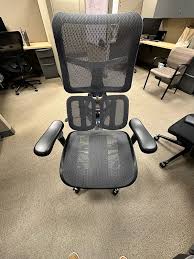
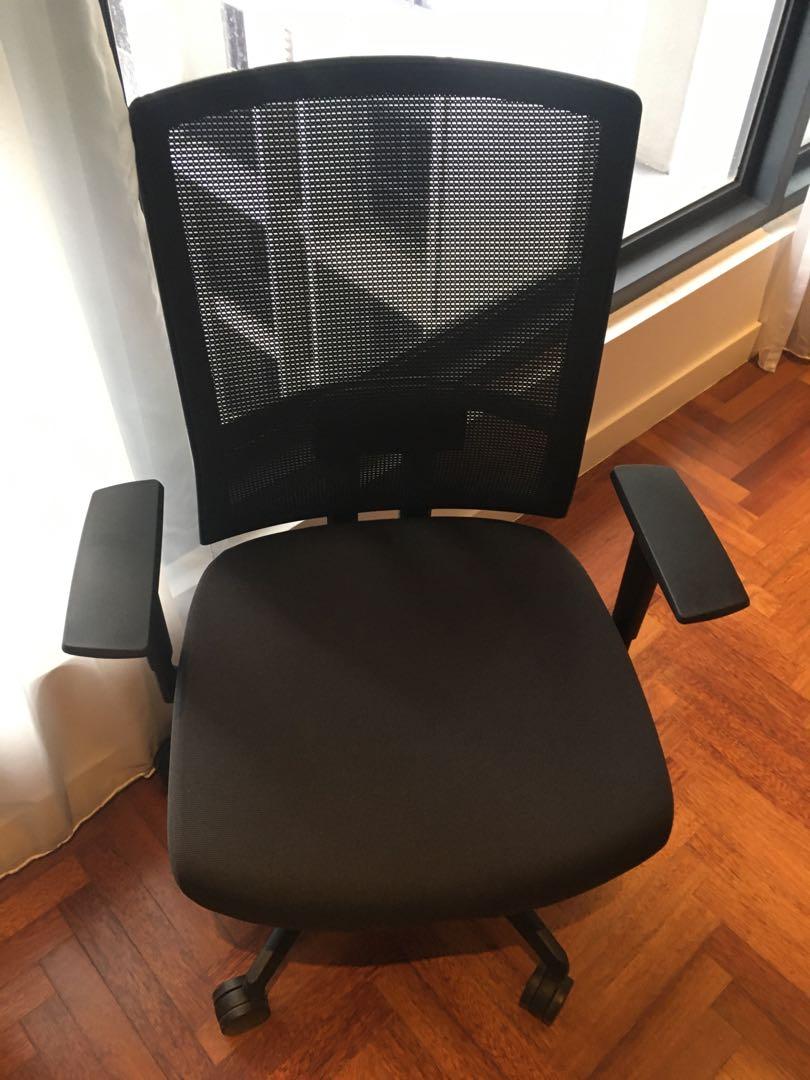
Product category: items_chair
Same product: no